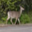
Label: deer